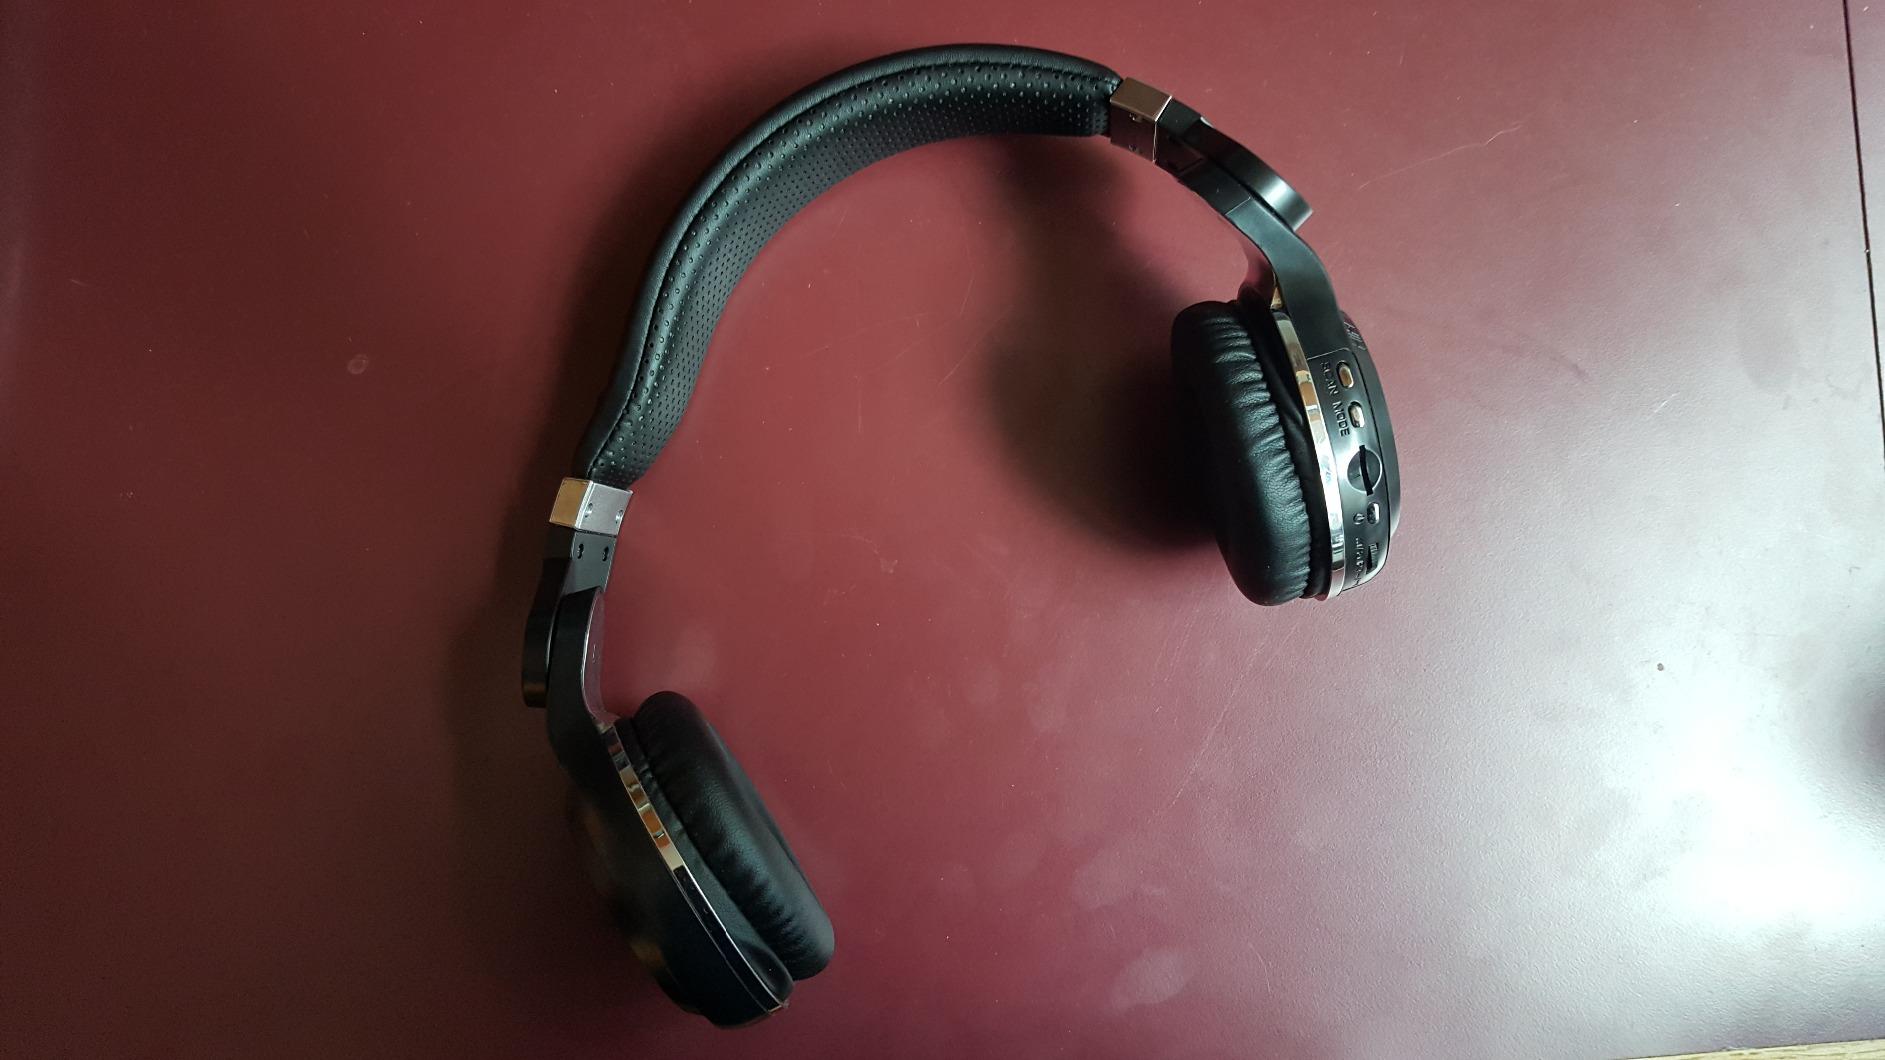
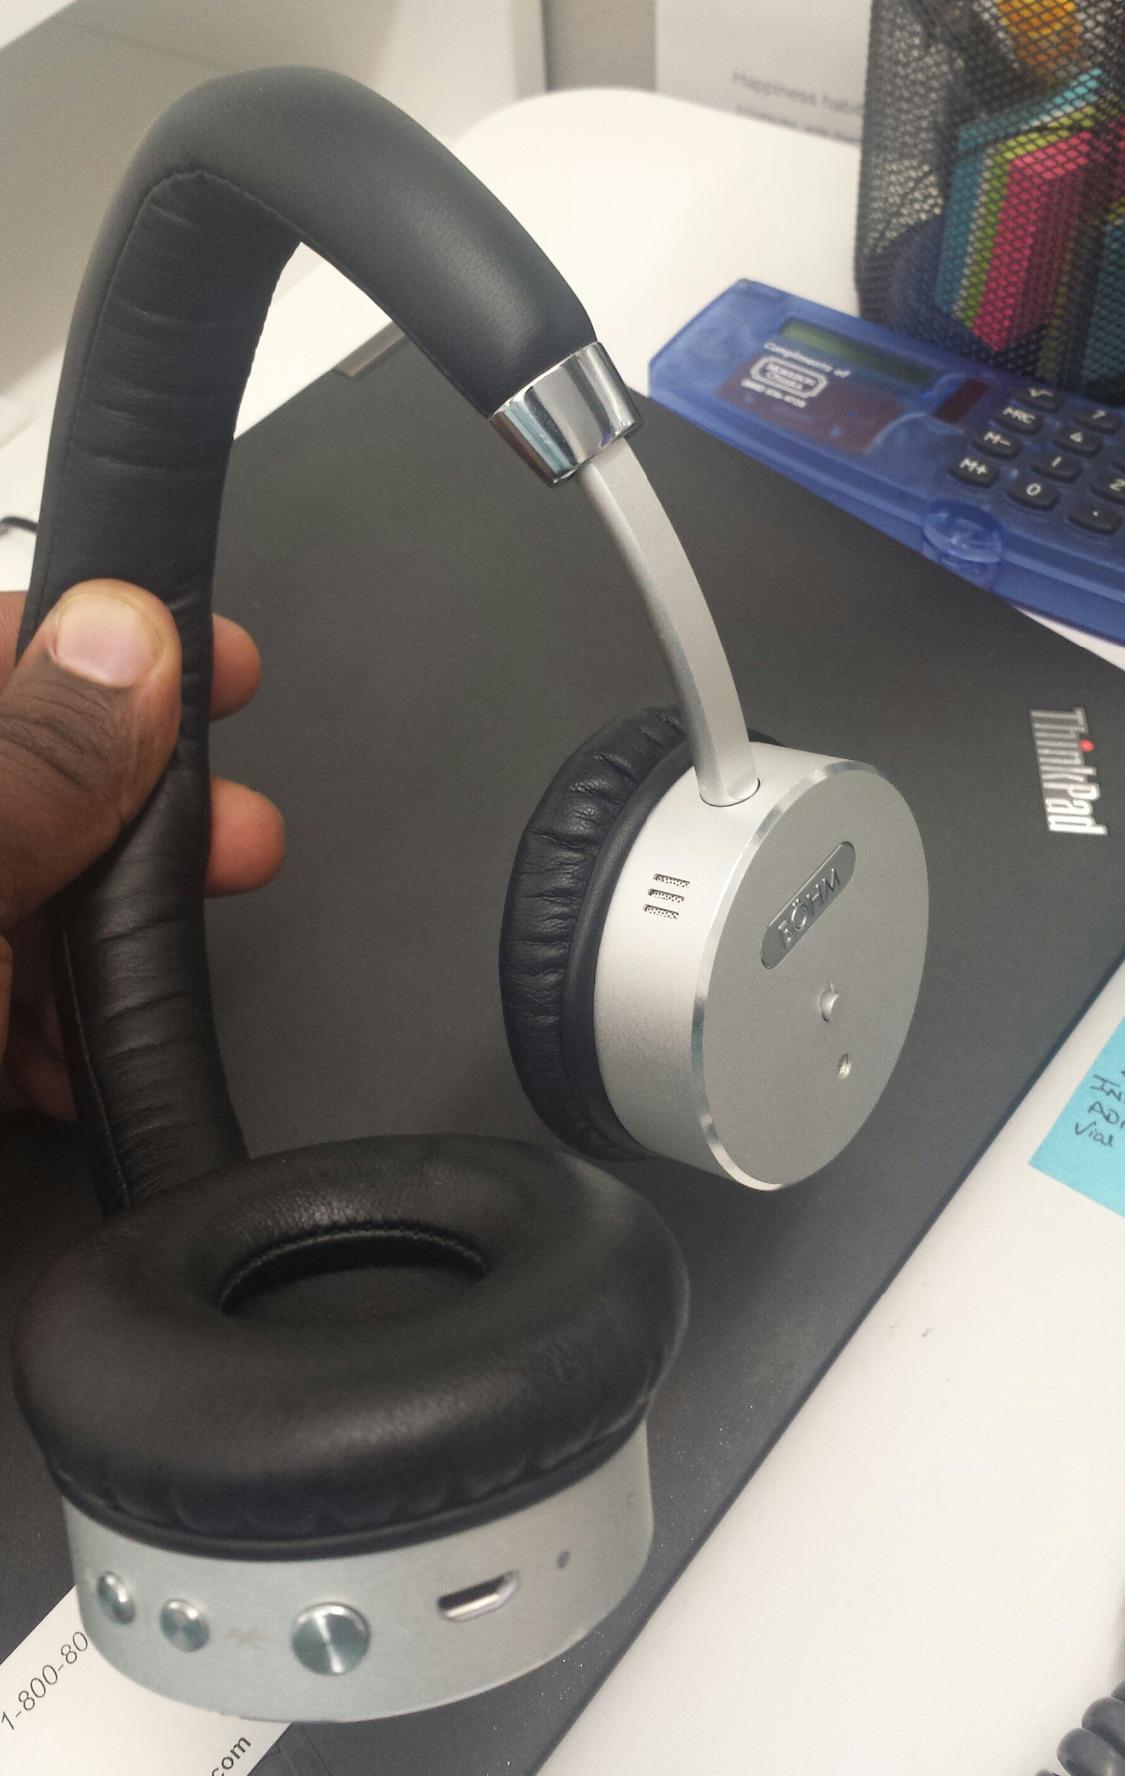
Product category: headphones
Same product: no